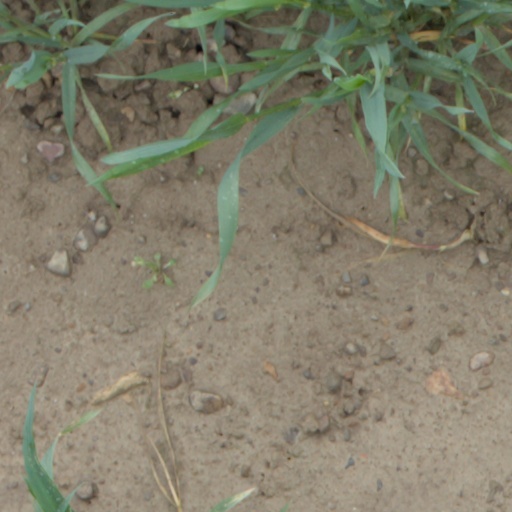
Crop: wheat